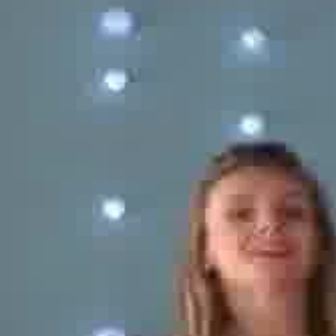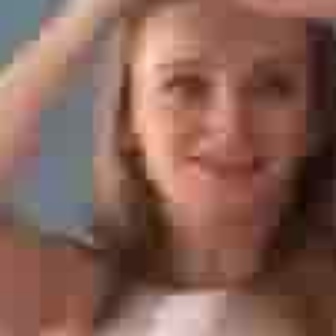
  Please identify the target specified by the bounding box [203,174,310,281] in the first image and locate it in the second image. Return the coordinates in [x_min,y_min,x_max,y_max] format.
Answer: [122,27,298,204]